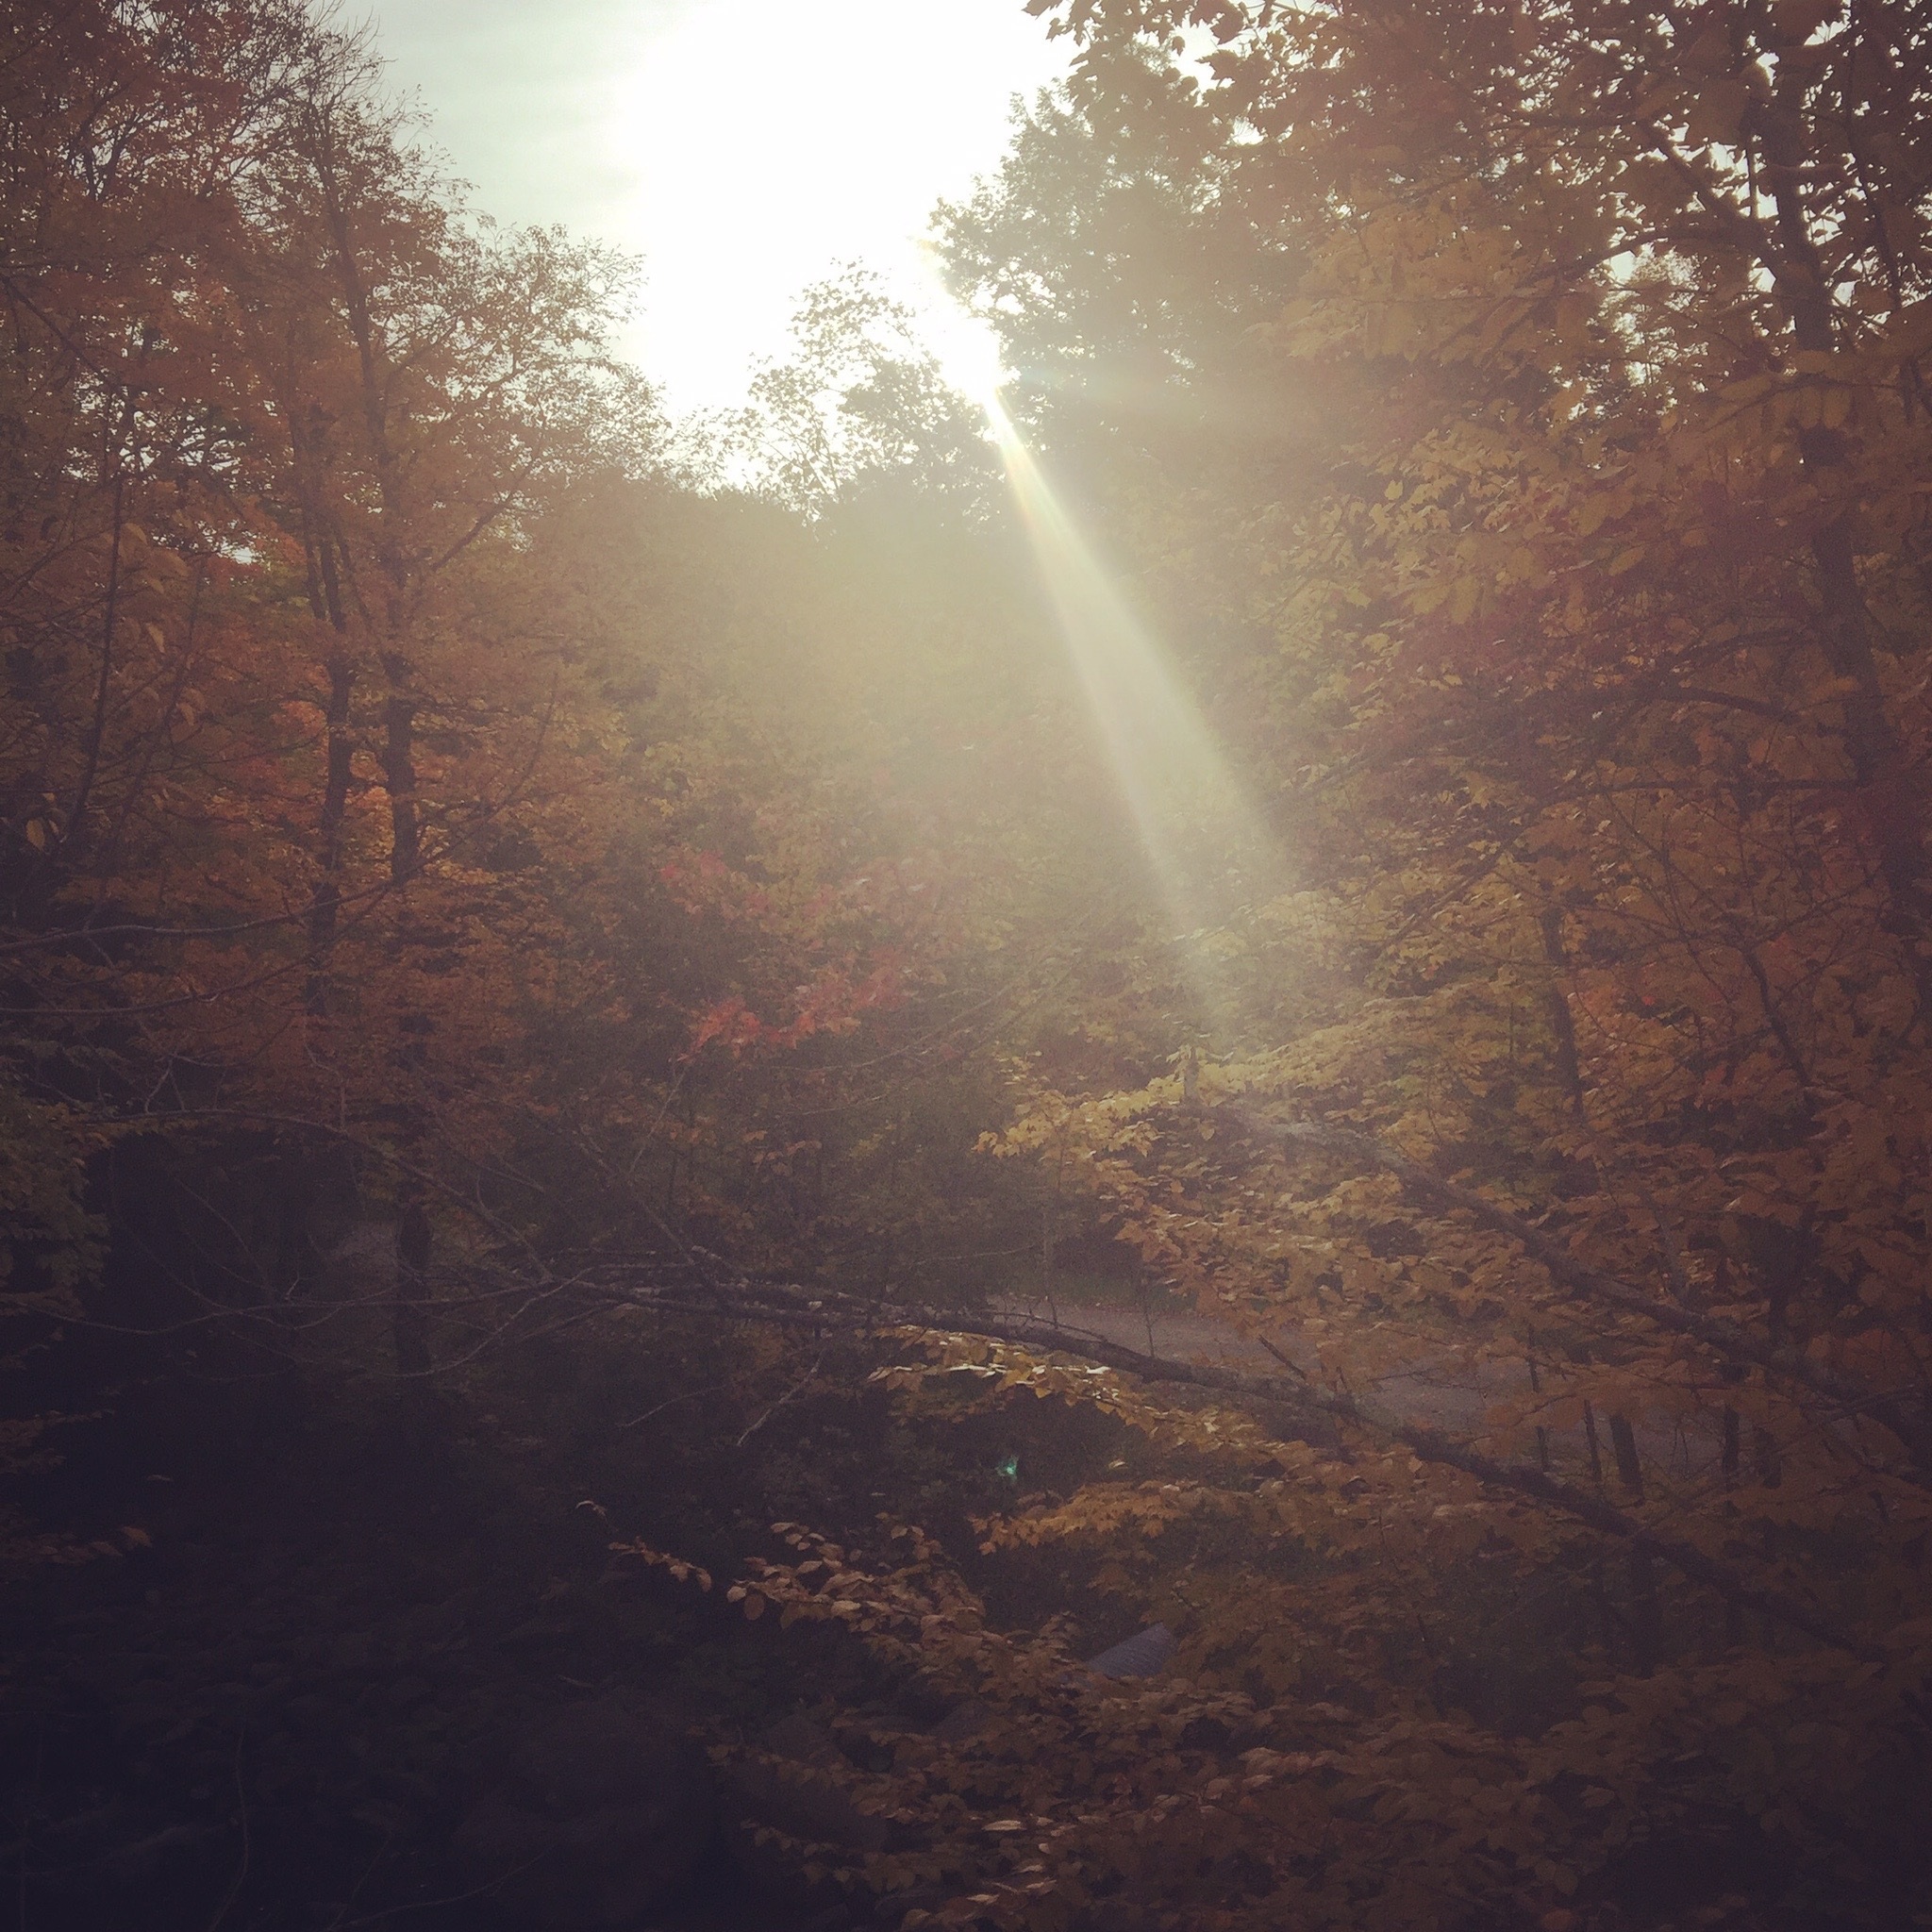
nature, forest, light, sun, fog, sunrise, sunset, mist, night, sunlight, morning, leaf, dawn, atmosphere, evening, reflection, autumn, weather, darkness, atmospheric phenomenon